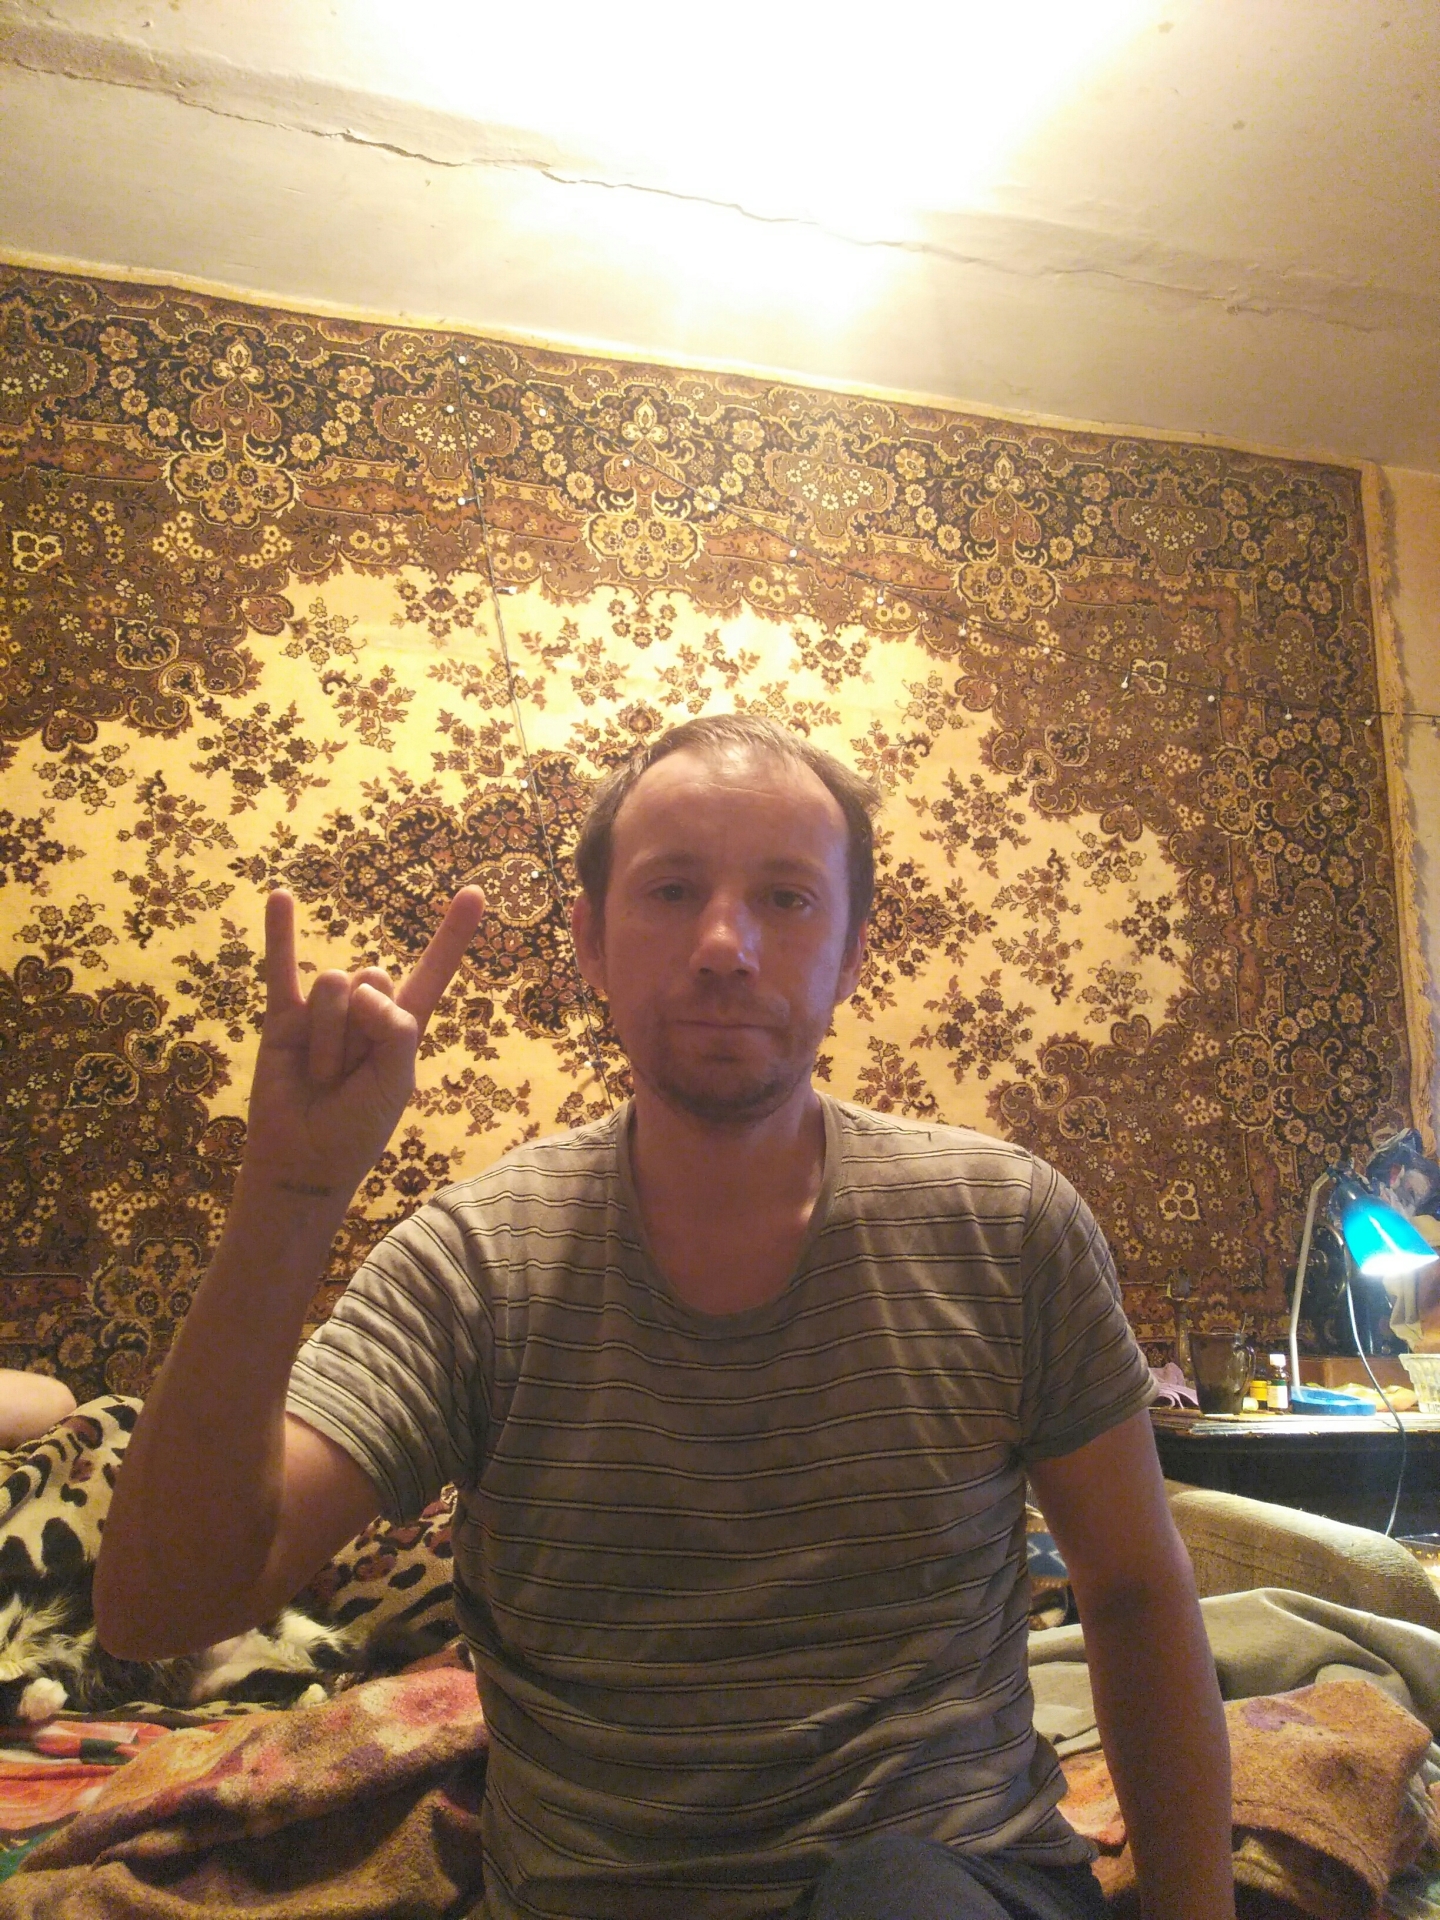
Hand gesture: rock